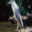
Label: bird